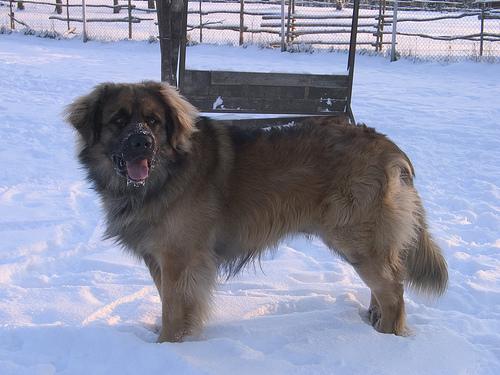
Breed: leonberger